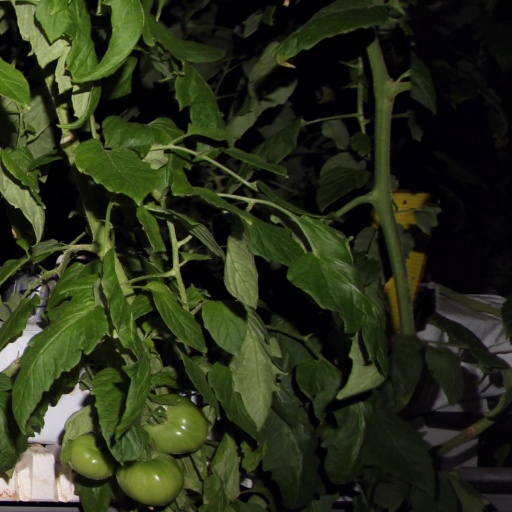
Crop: tomato